Partido da Imprensa Golpista

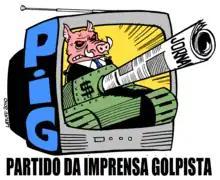
"Partido da Imprensa Golpista" by Carlos Latuff.

Partido da Imprensa Golpista (PiG) is a term used by left-wing Brazilian websurfers since 2007 to characterize an alleged attitude of the Brazilian mass media towards President Luiz Inácio Lula da Silva during the 2006 presidential election. The term was popularized by journalist Paulo Henrique Amorim in his blog. Whenever he uses the term, Amorim writes it with an "i" in lowercase as a pun with the name of the web portal where he was a journalist before he was dismissed on March 18, 2008, which he describes as a process of "ideological cleansing".